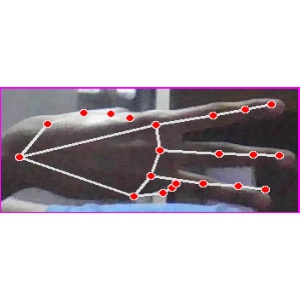
अक्षर: भ